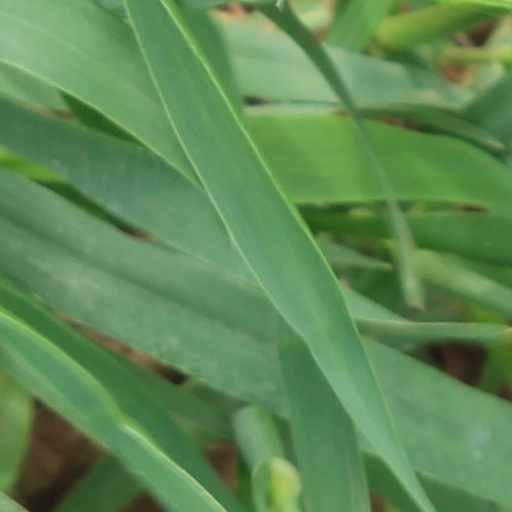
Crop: wheat